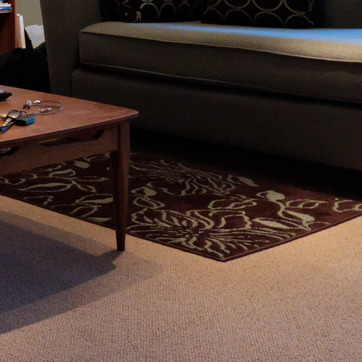
Material: carpet